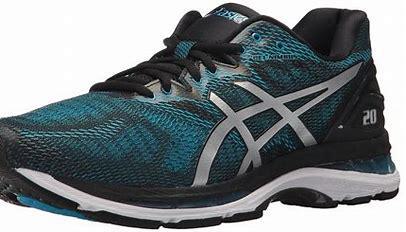
Brand: Asics
Model: Gel Nimbus 9